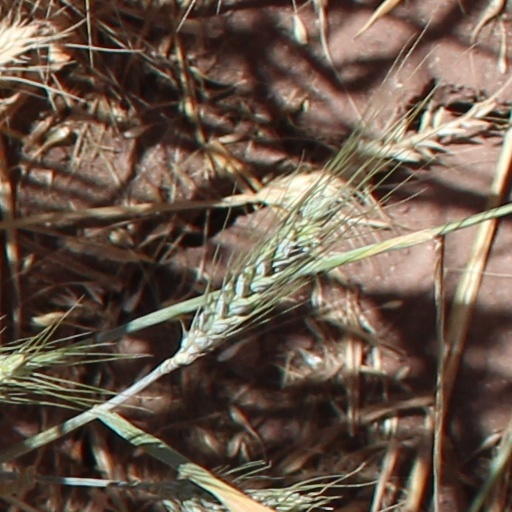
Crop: wheat